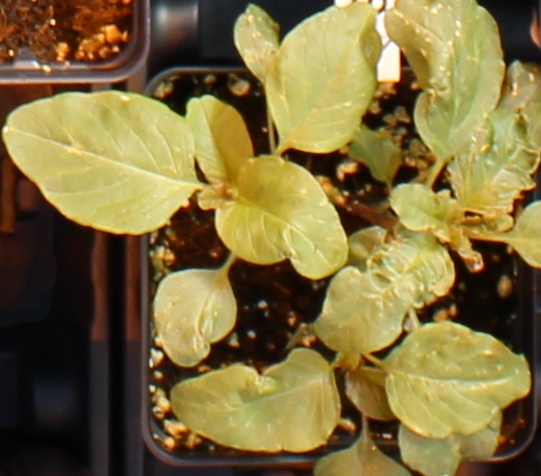
Label: Redroot Pigweed